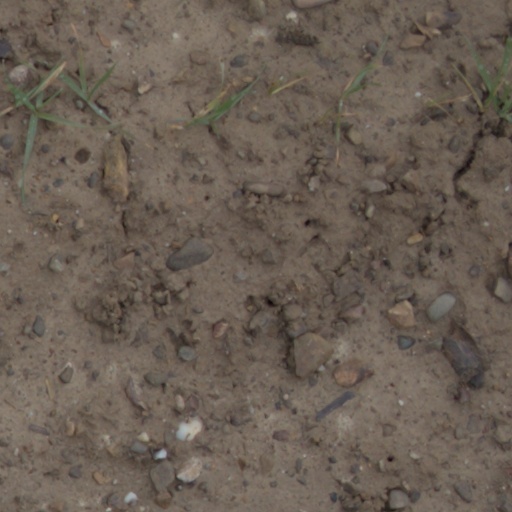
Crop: wheat